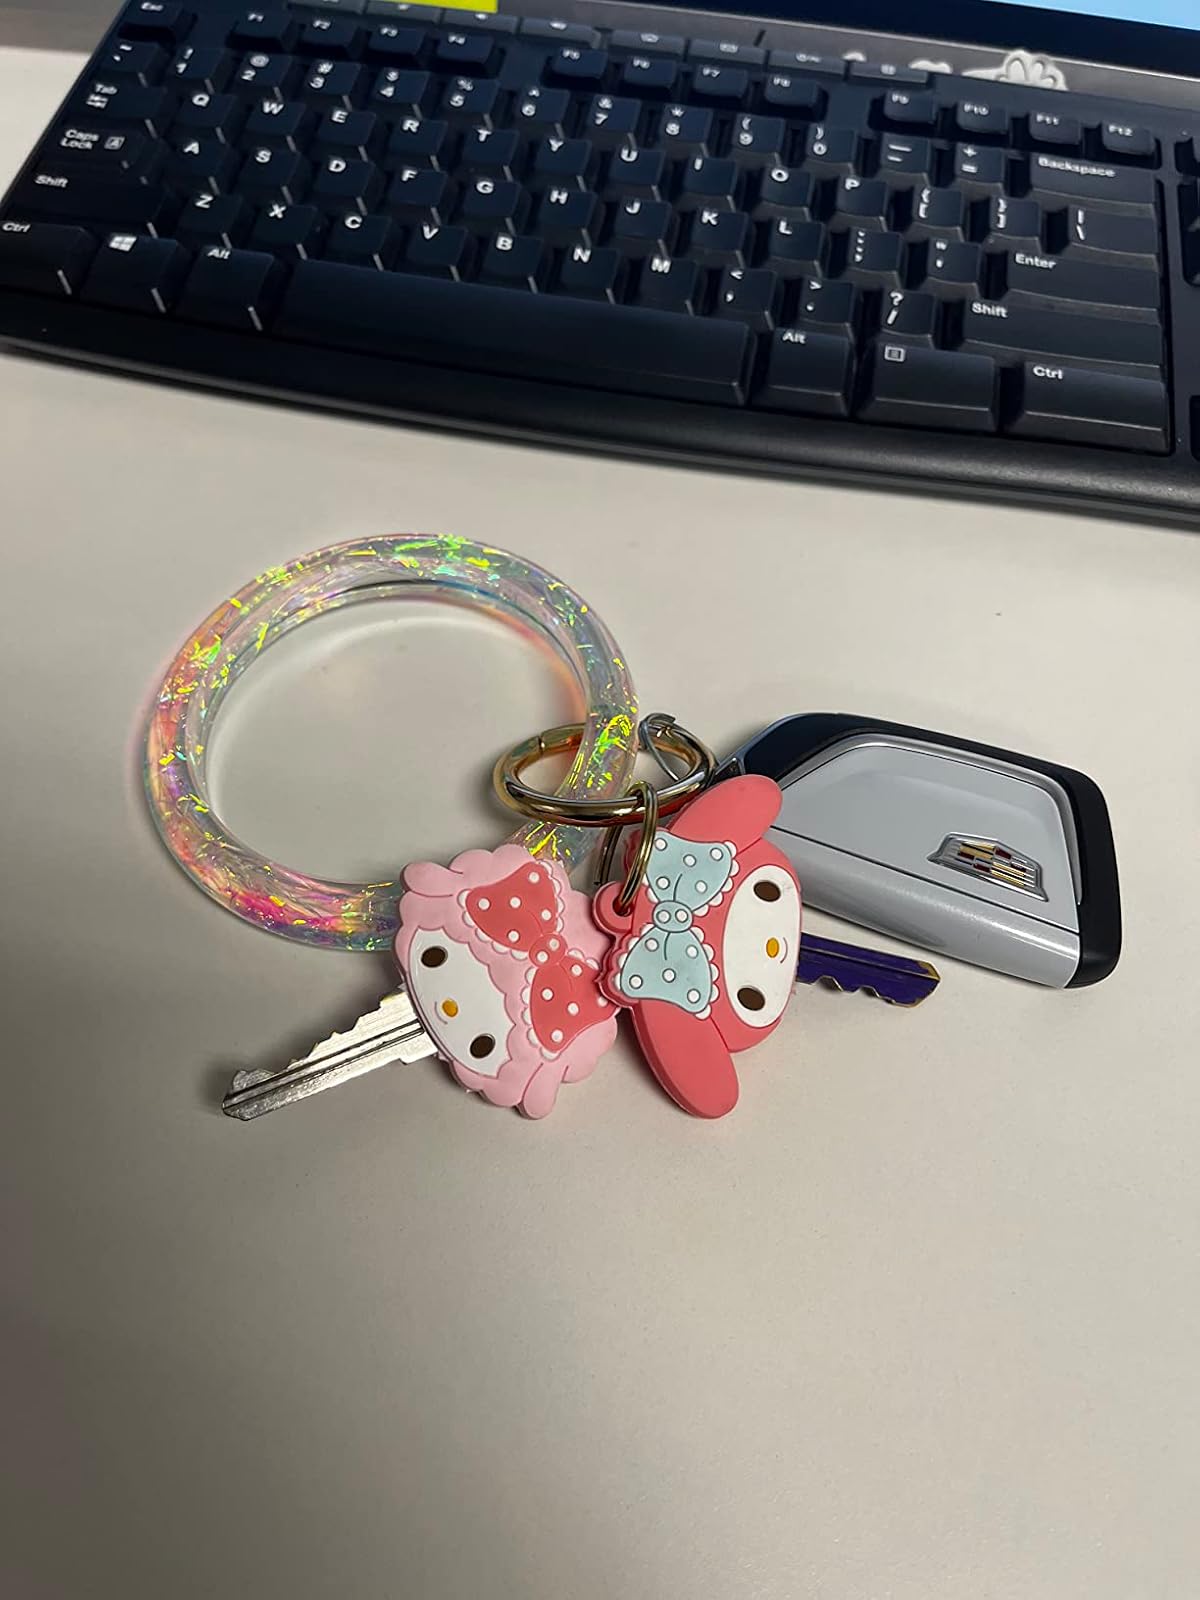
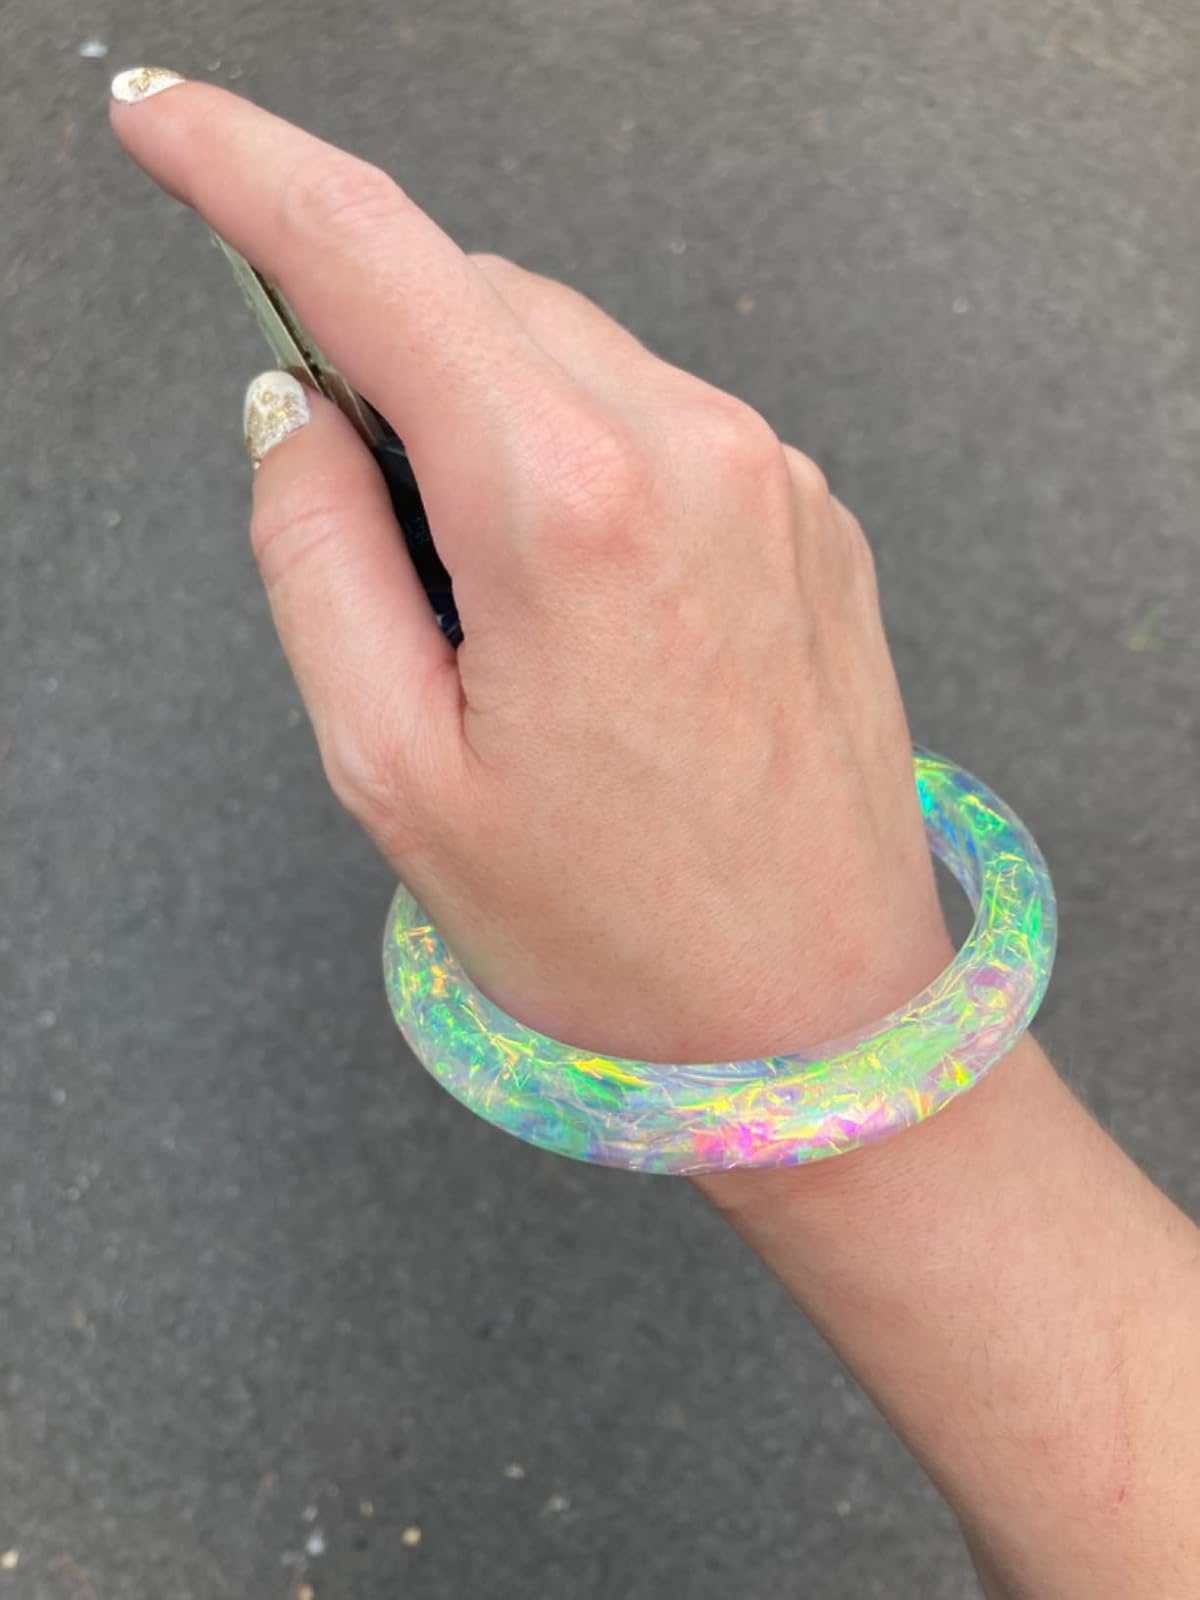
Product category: accessories_keychain
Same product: yes